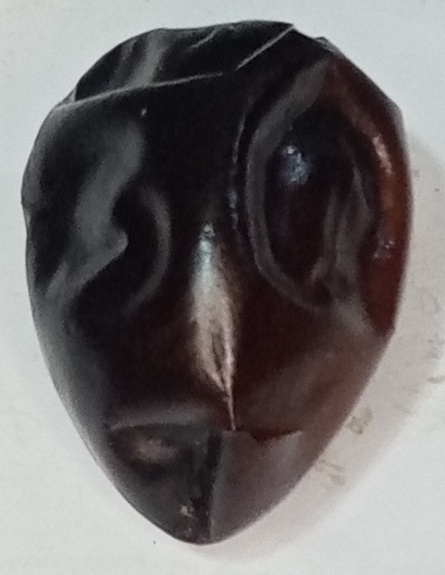
Variety: kupro
Size: large
Grade: grade-2